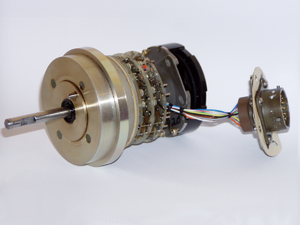
Entrailles d'un encodeur électromécanique, une composante servant à suivre l'angle d'azimut d'un radar en rotation.